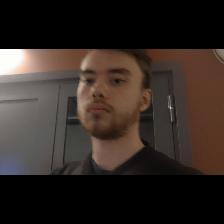
Label: Human